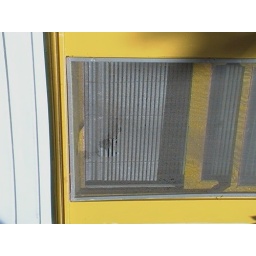
hole in screen window-1st floor